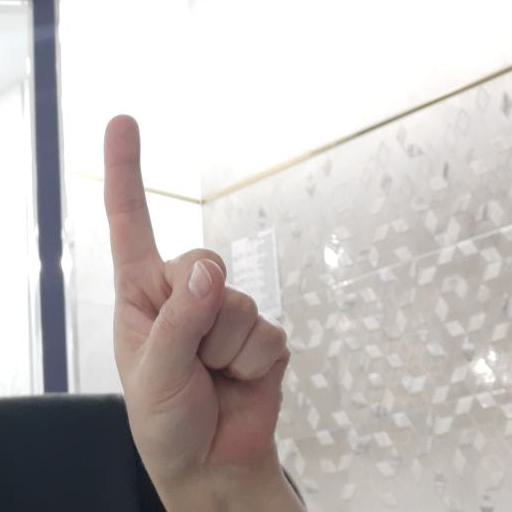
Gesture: one